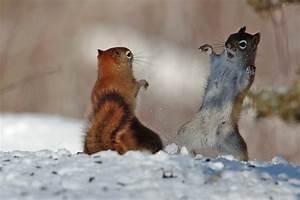
squirrel